Wyatt Earp

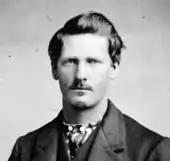
Wyatt Earp, age 21 in 1869 or 1870, while married to Urilla Sutherland; taken in Lamar, Missouri

In spring 1868 the Earps moved east again to Lamar, Missouri, where Wyatt's father Nicholas became the local constable. Wyatt rejoined the family the next year. Nicholas resigned as constable on November 17, 1869, to become the Justice of the Peace. Wyatt was appointed constable in his place.